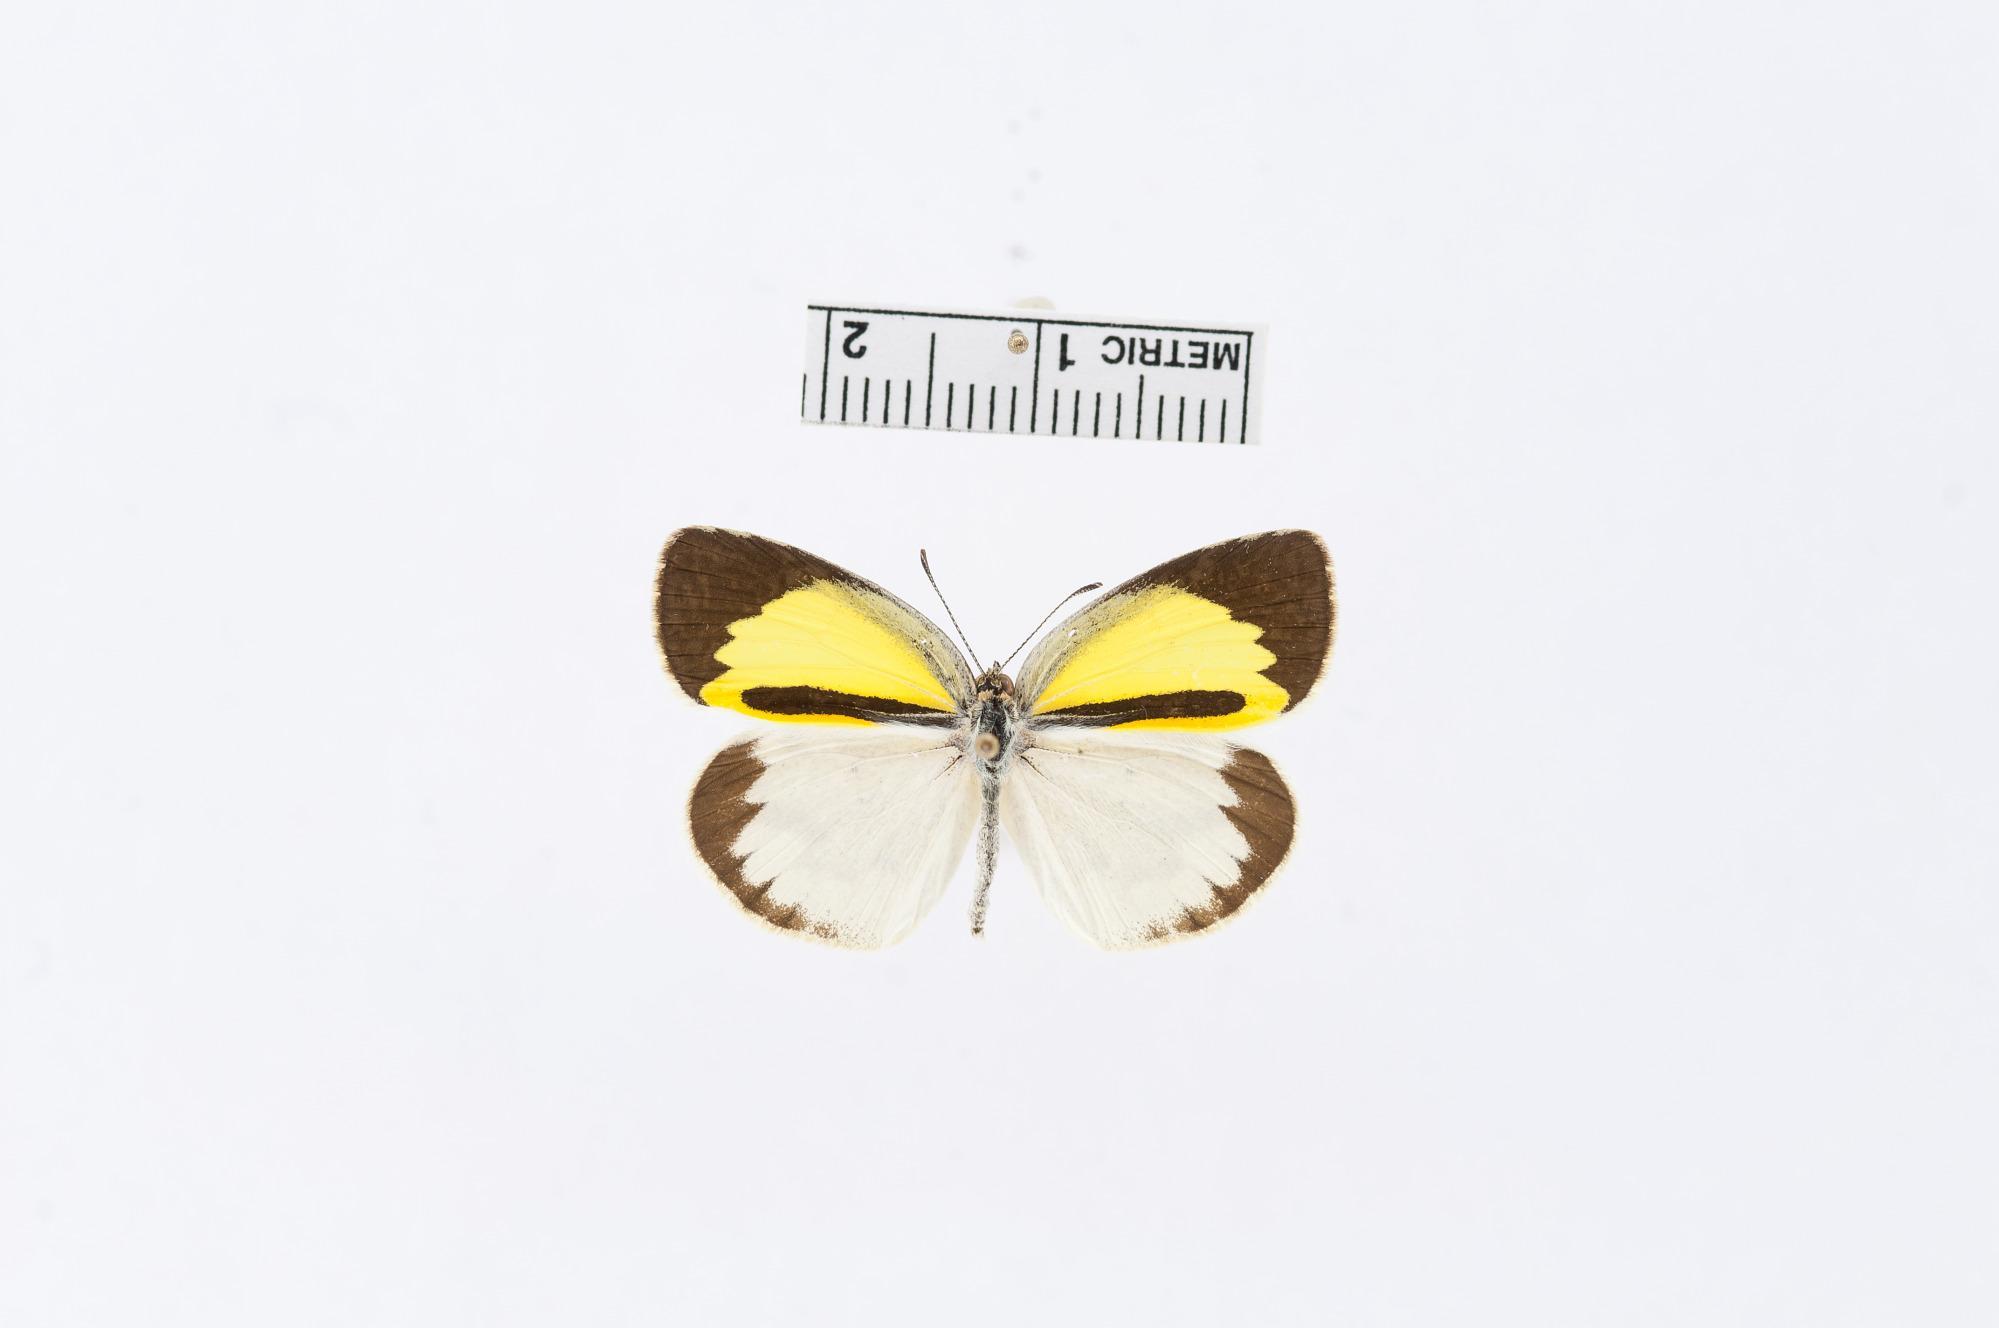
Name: Eurema elathea
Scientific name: Eurema elathea
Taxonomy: Animalia, Arthropoda, Hexapoda, Insecta, Lepidoptera, Pieridae, Coliadinae